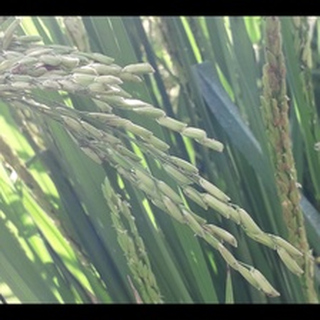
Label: healthy_rice